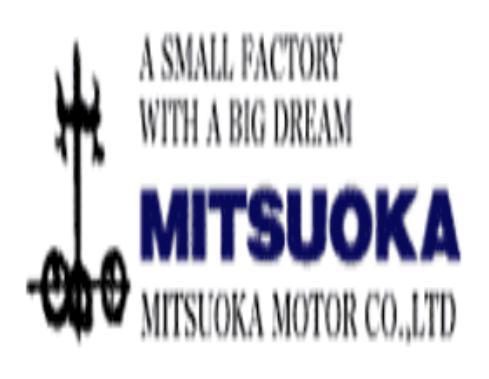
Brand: mitsuoka-1
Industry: Transportation